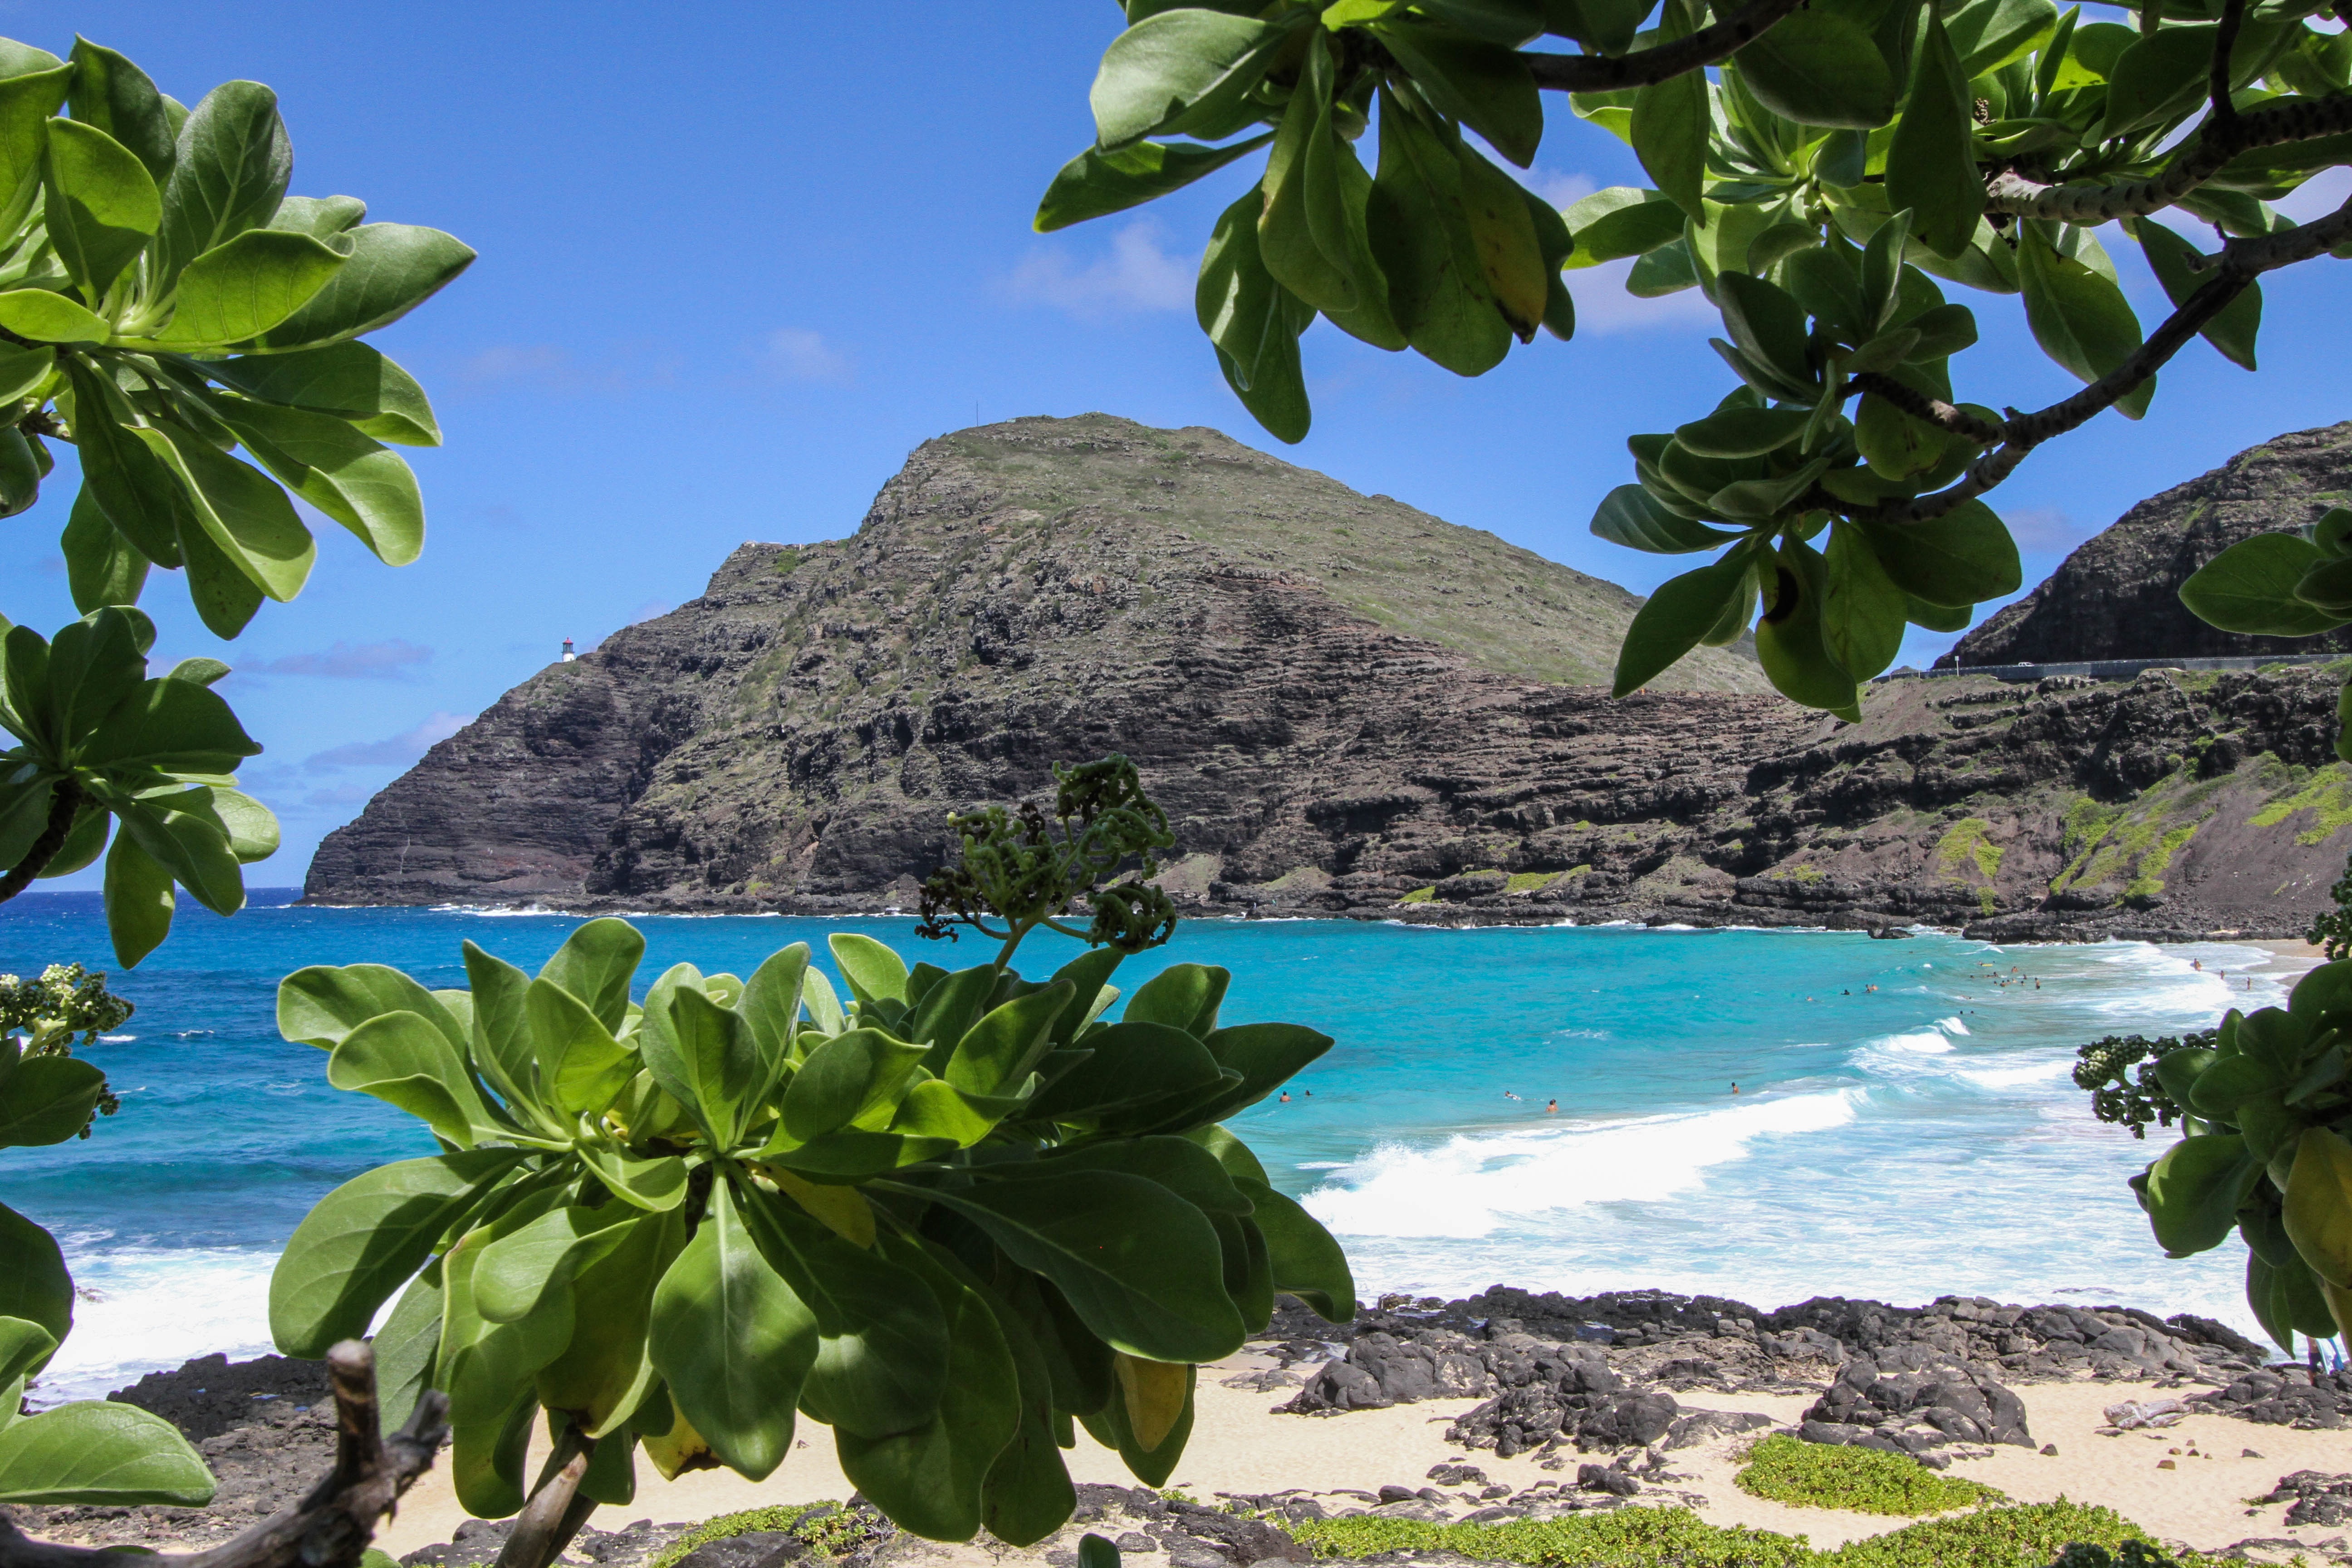
beach, sea, coast, flower, vacation, jungle, lagoon, bay, island, botany, flora, vegetation, rainforest, caribbean, tropics, ecosystem, geographical feature, arecales